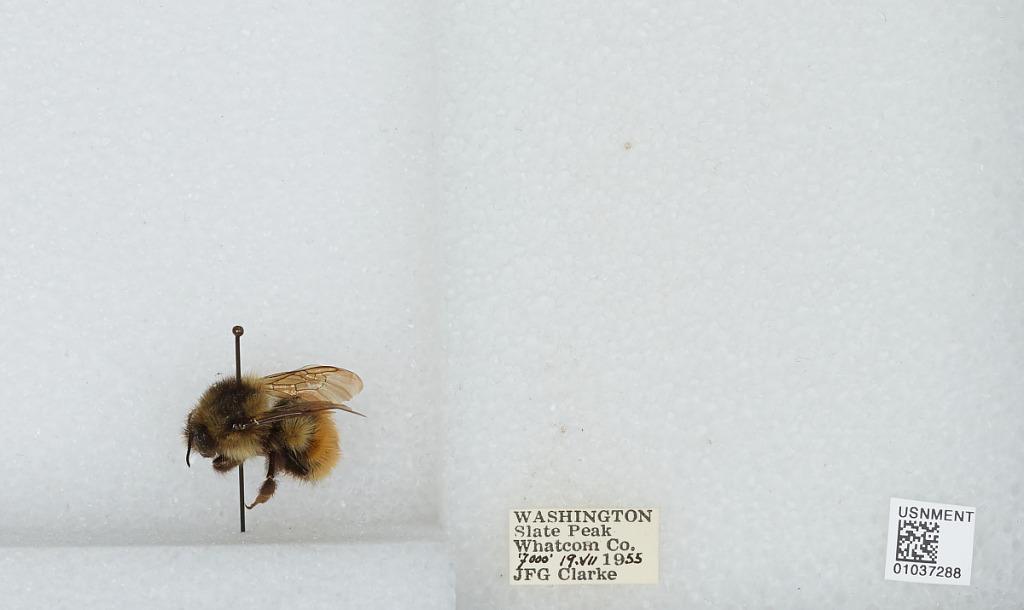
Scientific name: Bombus (Pyrobombus) sylvicola Kirby
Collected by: J. Clarke
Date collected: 1955-7-19
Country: United States
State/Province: Washington
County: Whatcom
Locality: Slate Peak
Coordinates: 48.7422, -120.68